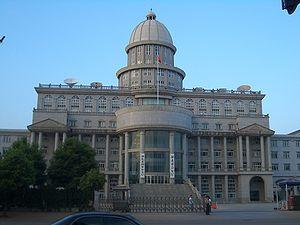
Le ministère de la Sécurité de l'État, appelé aussi MSS est l'agence de sécurité et probablement les services secrets de la république populaire de Chine. Son adresse est le 14, rue Dongchang'an à côté du ministère de la Sécurité publique de la république populaire de Chine à Pékin.